Sialkot District

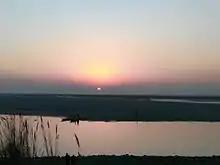
Sunset at Head Marala

Sialkot is hot and humid during the summer and cold during the winter. June and July are the hottest months. The maximum temperature during winter may drop to . The land is generally plain and fertile. The average annual rainfall is about 1000 mm. Over 25.82% of the population of the district is urban.